Archibald Primrose, 5th Earl of Rosebery

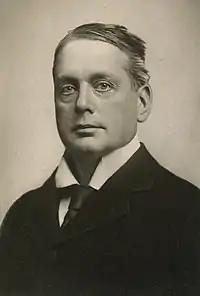
Lord Rosebery in 1909

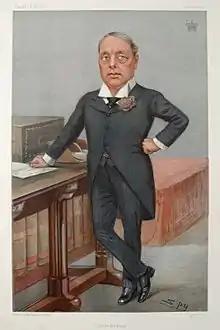
Rosebery caricatured by Spy for "Vanity Fair", 1901

Archibald Philip Primrose, 5th Earl of Rosebery, 1st Earl of Midlothian (7 May 1847 – 21 May 1929) was a British Liberal Party politician who served as Prime Minister of the United Kingdom from March 1894 to June 1895. Between the death of his father in 1851, and the death of his grandfather, the 4th Earl of Rosebery, in 1868, he was known by the courtesy title of Lord Dalmeny.